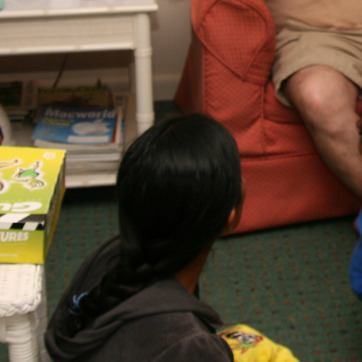
Material: hair